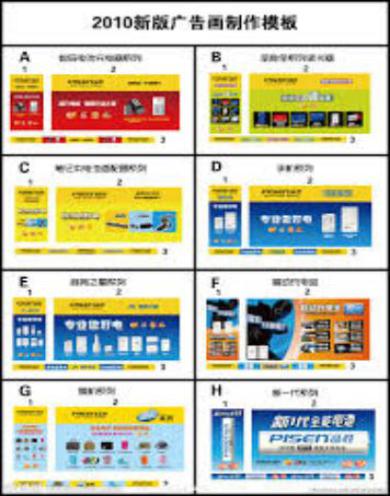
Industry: Electronic